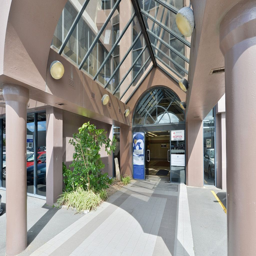
main entrance to the building